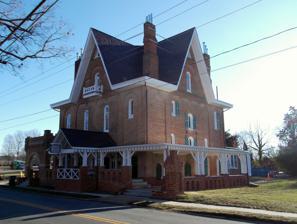
Building: Korner's Folly
Country: United States of America
Year built: 1880
Historic house in North Carolina, United States United States historic place Körner's Folly U.S. National Register of Historic Places U.S. Historic district Contributing property Korner's Folly, January 2015 Show map of North Carolina Show map of the United States Location 413 S. Main St., Kernersville, North Carolina Coordinates 36°6′55″N 80°4′44″W / 36.11528°N 80.07889°W / 36.11528; -80.07889 Area 0.5 acres (0.20 ha) Built 1880 ( 1880 ) Built by Jule Korner NRHP reference No. 73001340 Added to NRHP March 20, 1973 Körner's Folly is a historic home located at Kernersville , Forsyth County, North Carolina , United States.  It was built in 1880 by Jule Gilmer Körner, and is a 6,000 square foot, 3 + 1 ⁄ 2 -story, eccentric brick dwelling with a shingled, cross-gable roof.  It measures 48 feet on each side, with four bays. The house is said to have served originally as combination dwelling, stable, and carriage house , and featured an open carriageway running through the center of the house. Körner made his fortune by spearheading one of the first national advertising campaigns by painting murals of Bull Durham Smoking tobacco bulls on buildings and barns across the American east coast. In the 1870s he moved back to his hometown of Kernersville to build Körner's Folly and start an interior decorating and design business. After marrying Polly Alice Masten and having two children, Gilmer and Dore, Körner closed the carriageway and renovated the house to its present floor plan. The 22-room interior features unusual architecture and many examples of Victorian furniture and interior decoration since Körner used the house to showcase his business. Also on the property is a brick outbuilding – a small-scale version of the main house – which functioned as the " privy ." The third floor of Körner's Folly contains "Cupids Park," which the museum says is the oldest private theater in America. Jule and Polly Alice Korner built the theater as part of their "Juvenile Lyceum," which was a philanthropic project providing local children with access to the arts. Today, the theater is used by local theatrical groups and by the Körner's Folly Foundation for a puppet show, which is performed several times a year for children and visiting school groups. The 22-room mansion is now a historic house museum that is owned and operated by the Körner's Folly Foundation, a 501(c)3 nonprofit organization. Visitors can view original furnishings and artwork, 15 fireplaces, cast-plaster details, carved woodwork, and elaborate hand-laid tiles. The house is open to the public for self-guided tours Tuesday - Saturday, 10 am - 4 pm, with the last entry time at 3 pm. It was listed on the National Register of Historic Places in 1973. It is located in the South Main Street Historic District . Gallery Körner's Folly, HABS Photo Körner's Folly, side view References